Ladies on Top

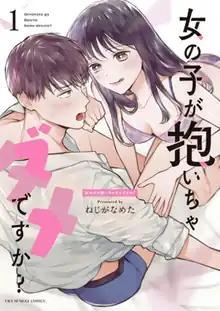
First volume cover, featuring Takayuki Shinomiya (left) and Mitsuki Kajitani (right)

is a Japanese web manga series written and illustrated by Nejiganameta. It was serialized on Shogakukan's online platforms "MangaONE" and "Ura Sunday" from May 2020 to April 2022, with its chapters collected in six volumes.